Death (tarot card)

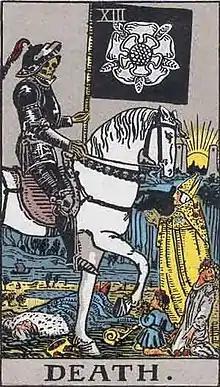
Death, Rider–Waite–Smith tarot deck

Death (XIII) is the 13th trump or Major Arcana card in most traditional tarot decks. It is used in tarot card games as well as in divination. The card typically depicts the Grim Reaper, and when used for divination is often interpreted as signifying major changes in a person's life.